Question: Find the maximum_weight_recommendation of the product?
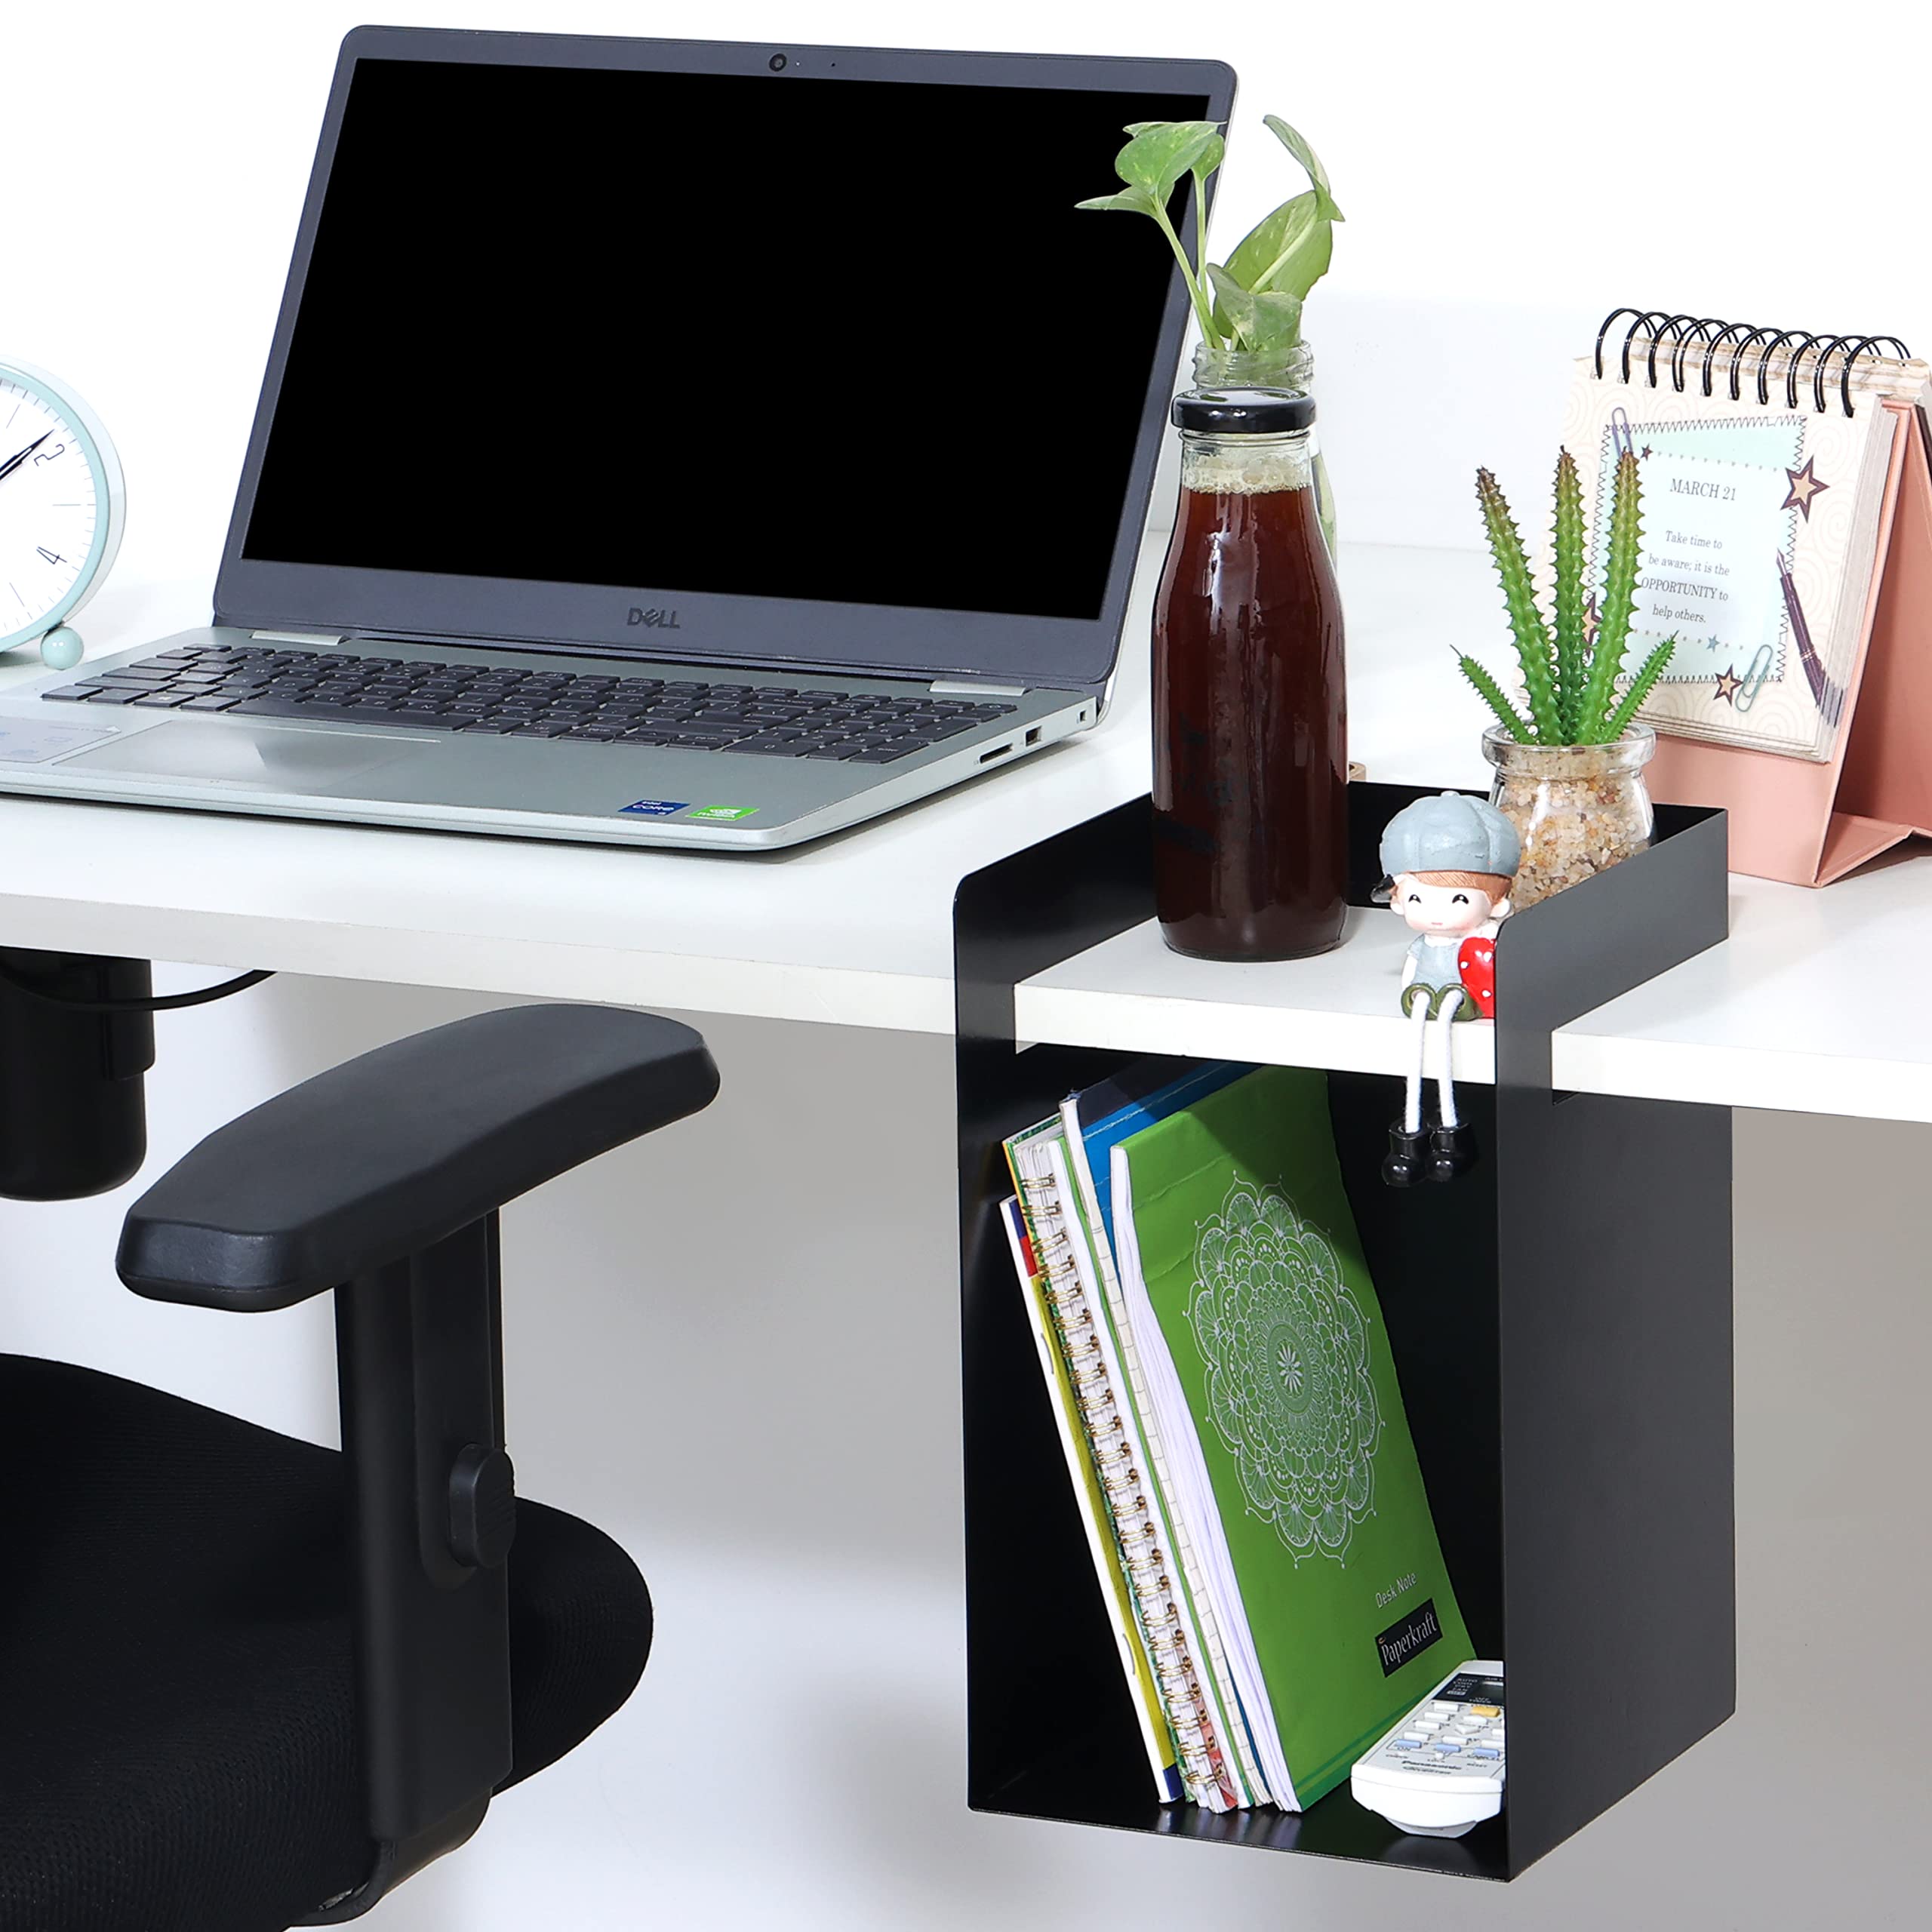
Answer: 21.0 ton